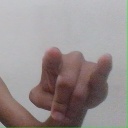
अक्षर: च